Jérôme Groslot

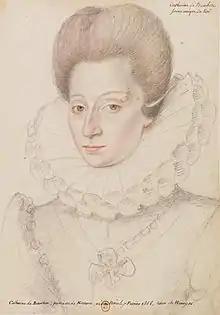
Jérôme Groslot, Sieur de l’Isle returned to Scotland to try to persuade James VI to marry Catherine of Bourbon

His father, also Jérôme Groslot (1520–1572), was killed during the St. Bartholomew's Day massacre in Paris. Jérôme Groslot came to Scotland and was brought up for a time with the young James VI at Stirling Castle. In Scotland, Jérôme Groslot was sometimes known as "the son of the Baillie of Orleans". His sister Louise married Samuel Puchot de Bertreuille in 1601.